Orthomerus

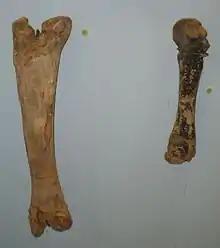
"Orthomerus dolloi" fossils

The type species "Orthomerus dolloi" was in 1883 named by the well-known British paleontologist Harry Govier Seeley. The genus name is derived from the Greek ὀρθός ("orthos"), "straight", and μηρός ("meros"), "thigh". The specific name honours the French/Belgian paleontologist Louis Dollo, who had identified the bones in August 1882, during a visit to London.